2016–17 Virginia Cavaliers men's basketball team

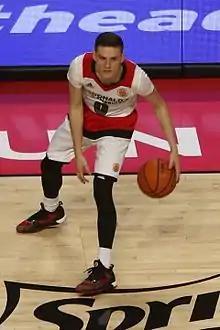
Kyle Guy at the 2016 McDonald's All-American Game

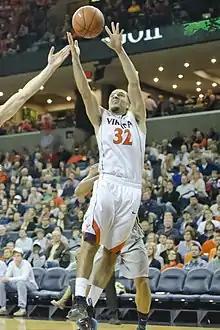
London Perrantes

!colspan=12 style=| NCAA tournament